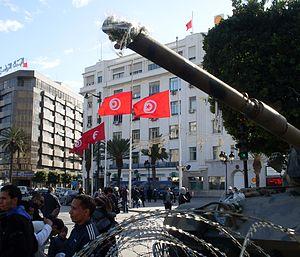
Char à l'entrée de l'Avenue Habib Bourguiba lors de la révolution des Jasmins
La révolution tunisienne, parfois appelée « révolution de jasmin », est une révolution considérée comme essentiellement non violente, qui par une suite de manifestations et de sit-in durant quatre semaines entre décembre 2010 et janvier 2011, a abouti au départ du président de la République de Tunisie, Zine el-Abidine Ben Ali, en poste depuis 1987. L'appellation « révolution de jasmin » a fait débat, car elle renvoie aussi à la prise de pouvoir de Ben Ali en 1987. Les Tunisiens préfèrent le nom de « révolution de la dignité » pour qualifier les évènements de 2010-2011.